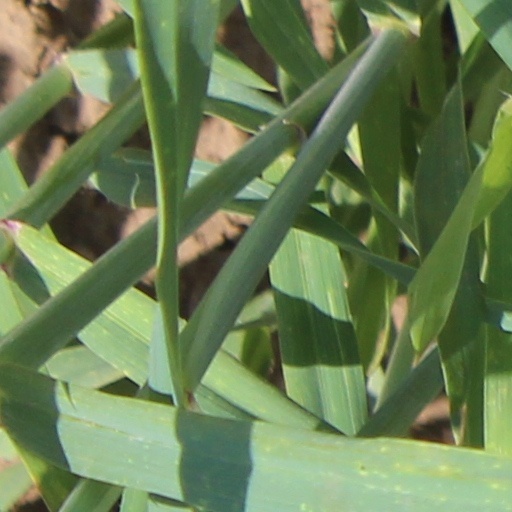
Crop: wheat